Guitar chord

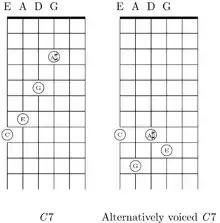
In "standard" tuning, the C7 chord has notes on frets 3–8. Covering six frets is difficult, and so C7 is rarely played. Instead, an "alternative voicing" is substituted.

The "B major" and "F major" chords are commonly played as barre chords, with the first finger depressing five–six strings.